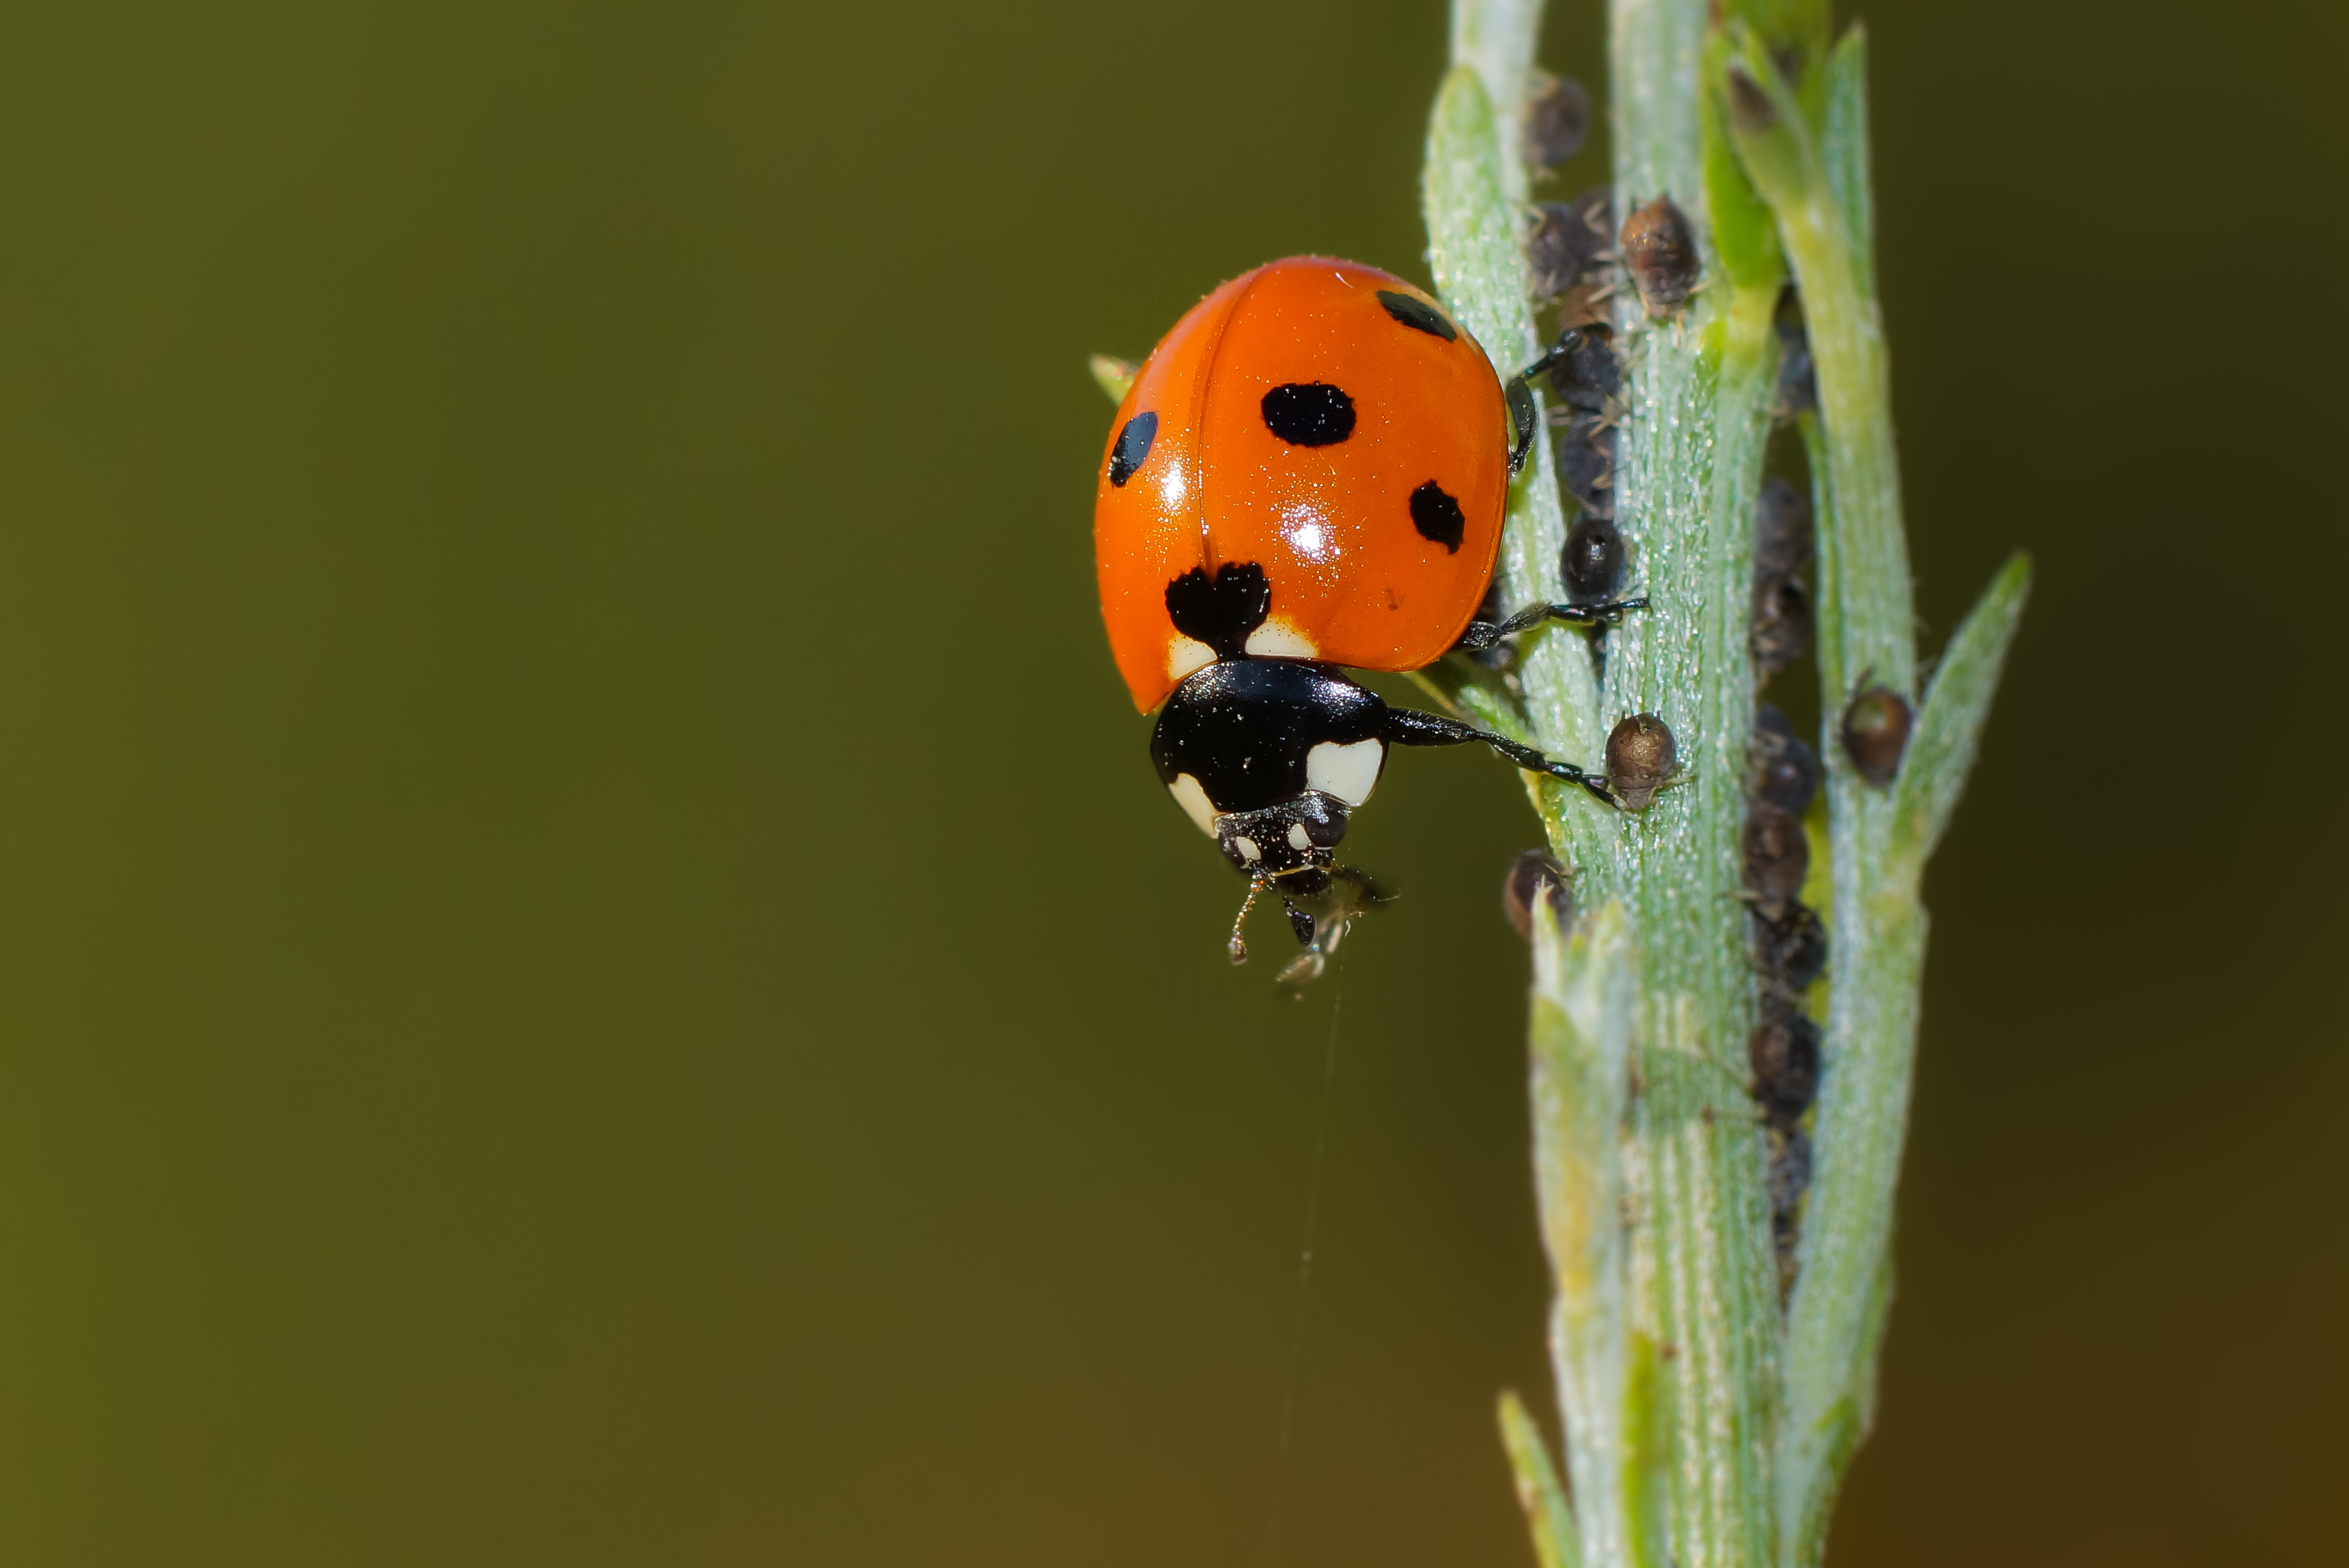
nature, photography, green, insect, macro, ladybug, fauna, ladybird, invertebrate, close up, 100mm, animals, naturaleza, a77, beetle, mariquita, ggl1, gaby1, xovesphoto, animales, sonya77, minolta100mm, macro photography, arthropod, xoani a, leaf beetle, plant stem